Buenos Aires Great Southern Railway

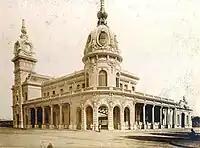
A new station in the city (Mar del Plata Sud) was opened in 1910 and closed in 1949 to serve as bus terminus

In 1910 Mar del Plata was the main beach city of Argentina, receiving a huge number of tourists (most of them members of the aristocracy) during the summer. Due to the intense traffic of passengers, the railway station exceeded its capacity and the Municipality demanded the company to increase the facilities. The company had always denied to this request alleging that the station was only overcrowded during two months per year (the period of summer season in Argentina).